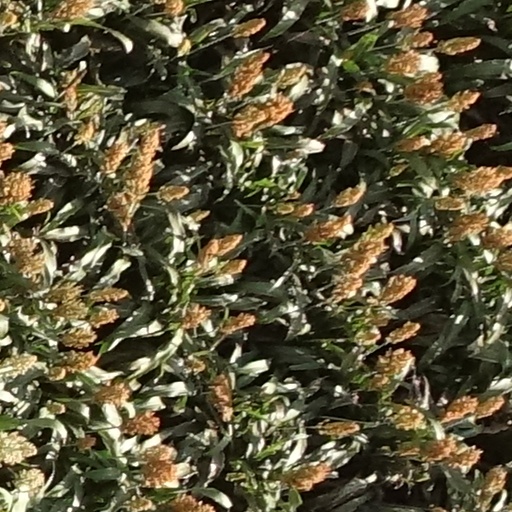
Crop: sorghum